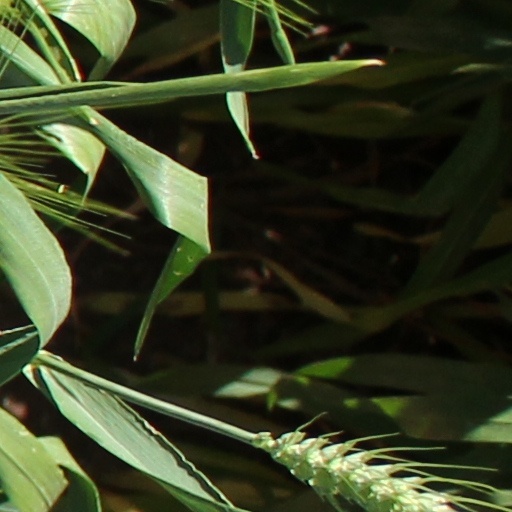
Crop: wheat